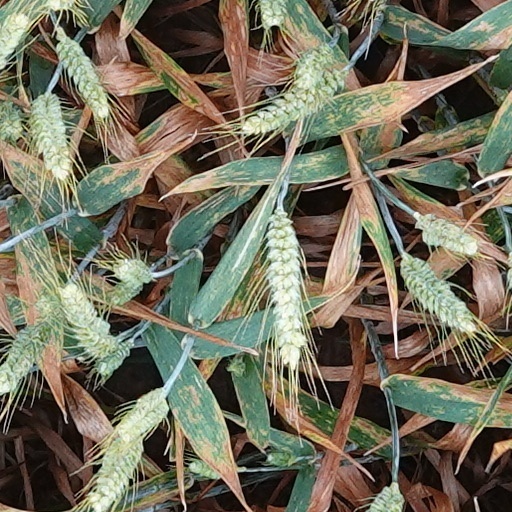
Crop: wheat